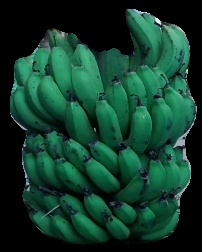
Variety: pachbale
Grade: grade2